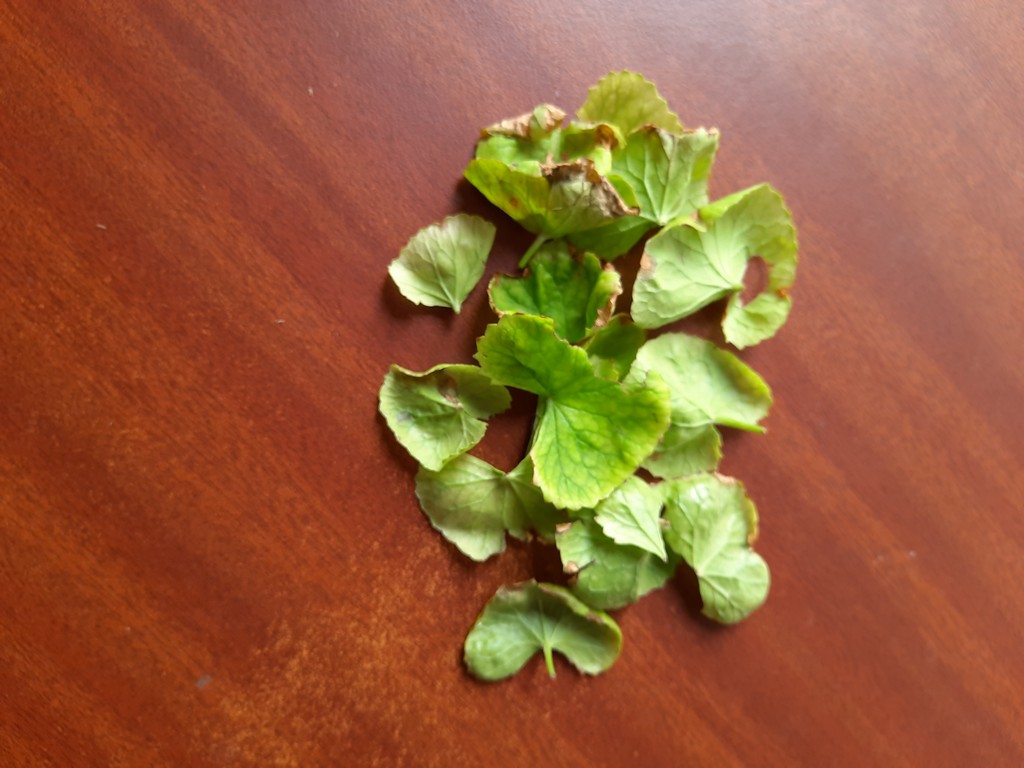
Label: Unhealthy